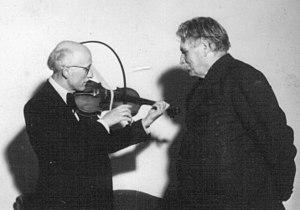
Georges Frey, né le 2 août 1890 à Mulhouse et mort le 7 octobre 1975 à Mulhouse, est un violoniste et altiste alsacien, père du pianiste et organiste Jean-Claude Frey.